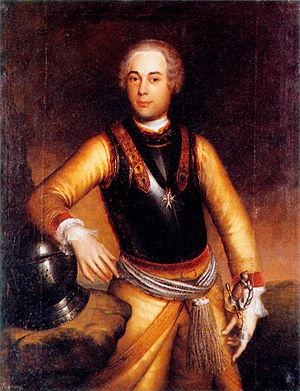
Hans Hermann von Katte, né le 28 février 1704 à Berlin et mort le 6 novembre 1730, est un officier de l'armée prussienne et un proche du futur Frédéric II de Prusse.